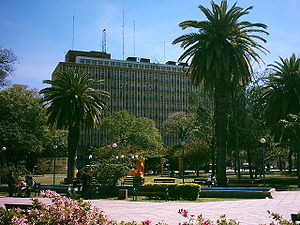
Resistencia
Regeringsbygningen i Resistencia, set fra Plaza 25 de Mayo.
Resistencia er den 11. største by i Argentina; beliggende i den nordige del af landet i provinsen Chaco, tæt på grænsen til Paraguay. Byen ligger ved en biflod til Paraná.